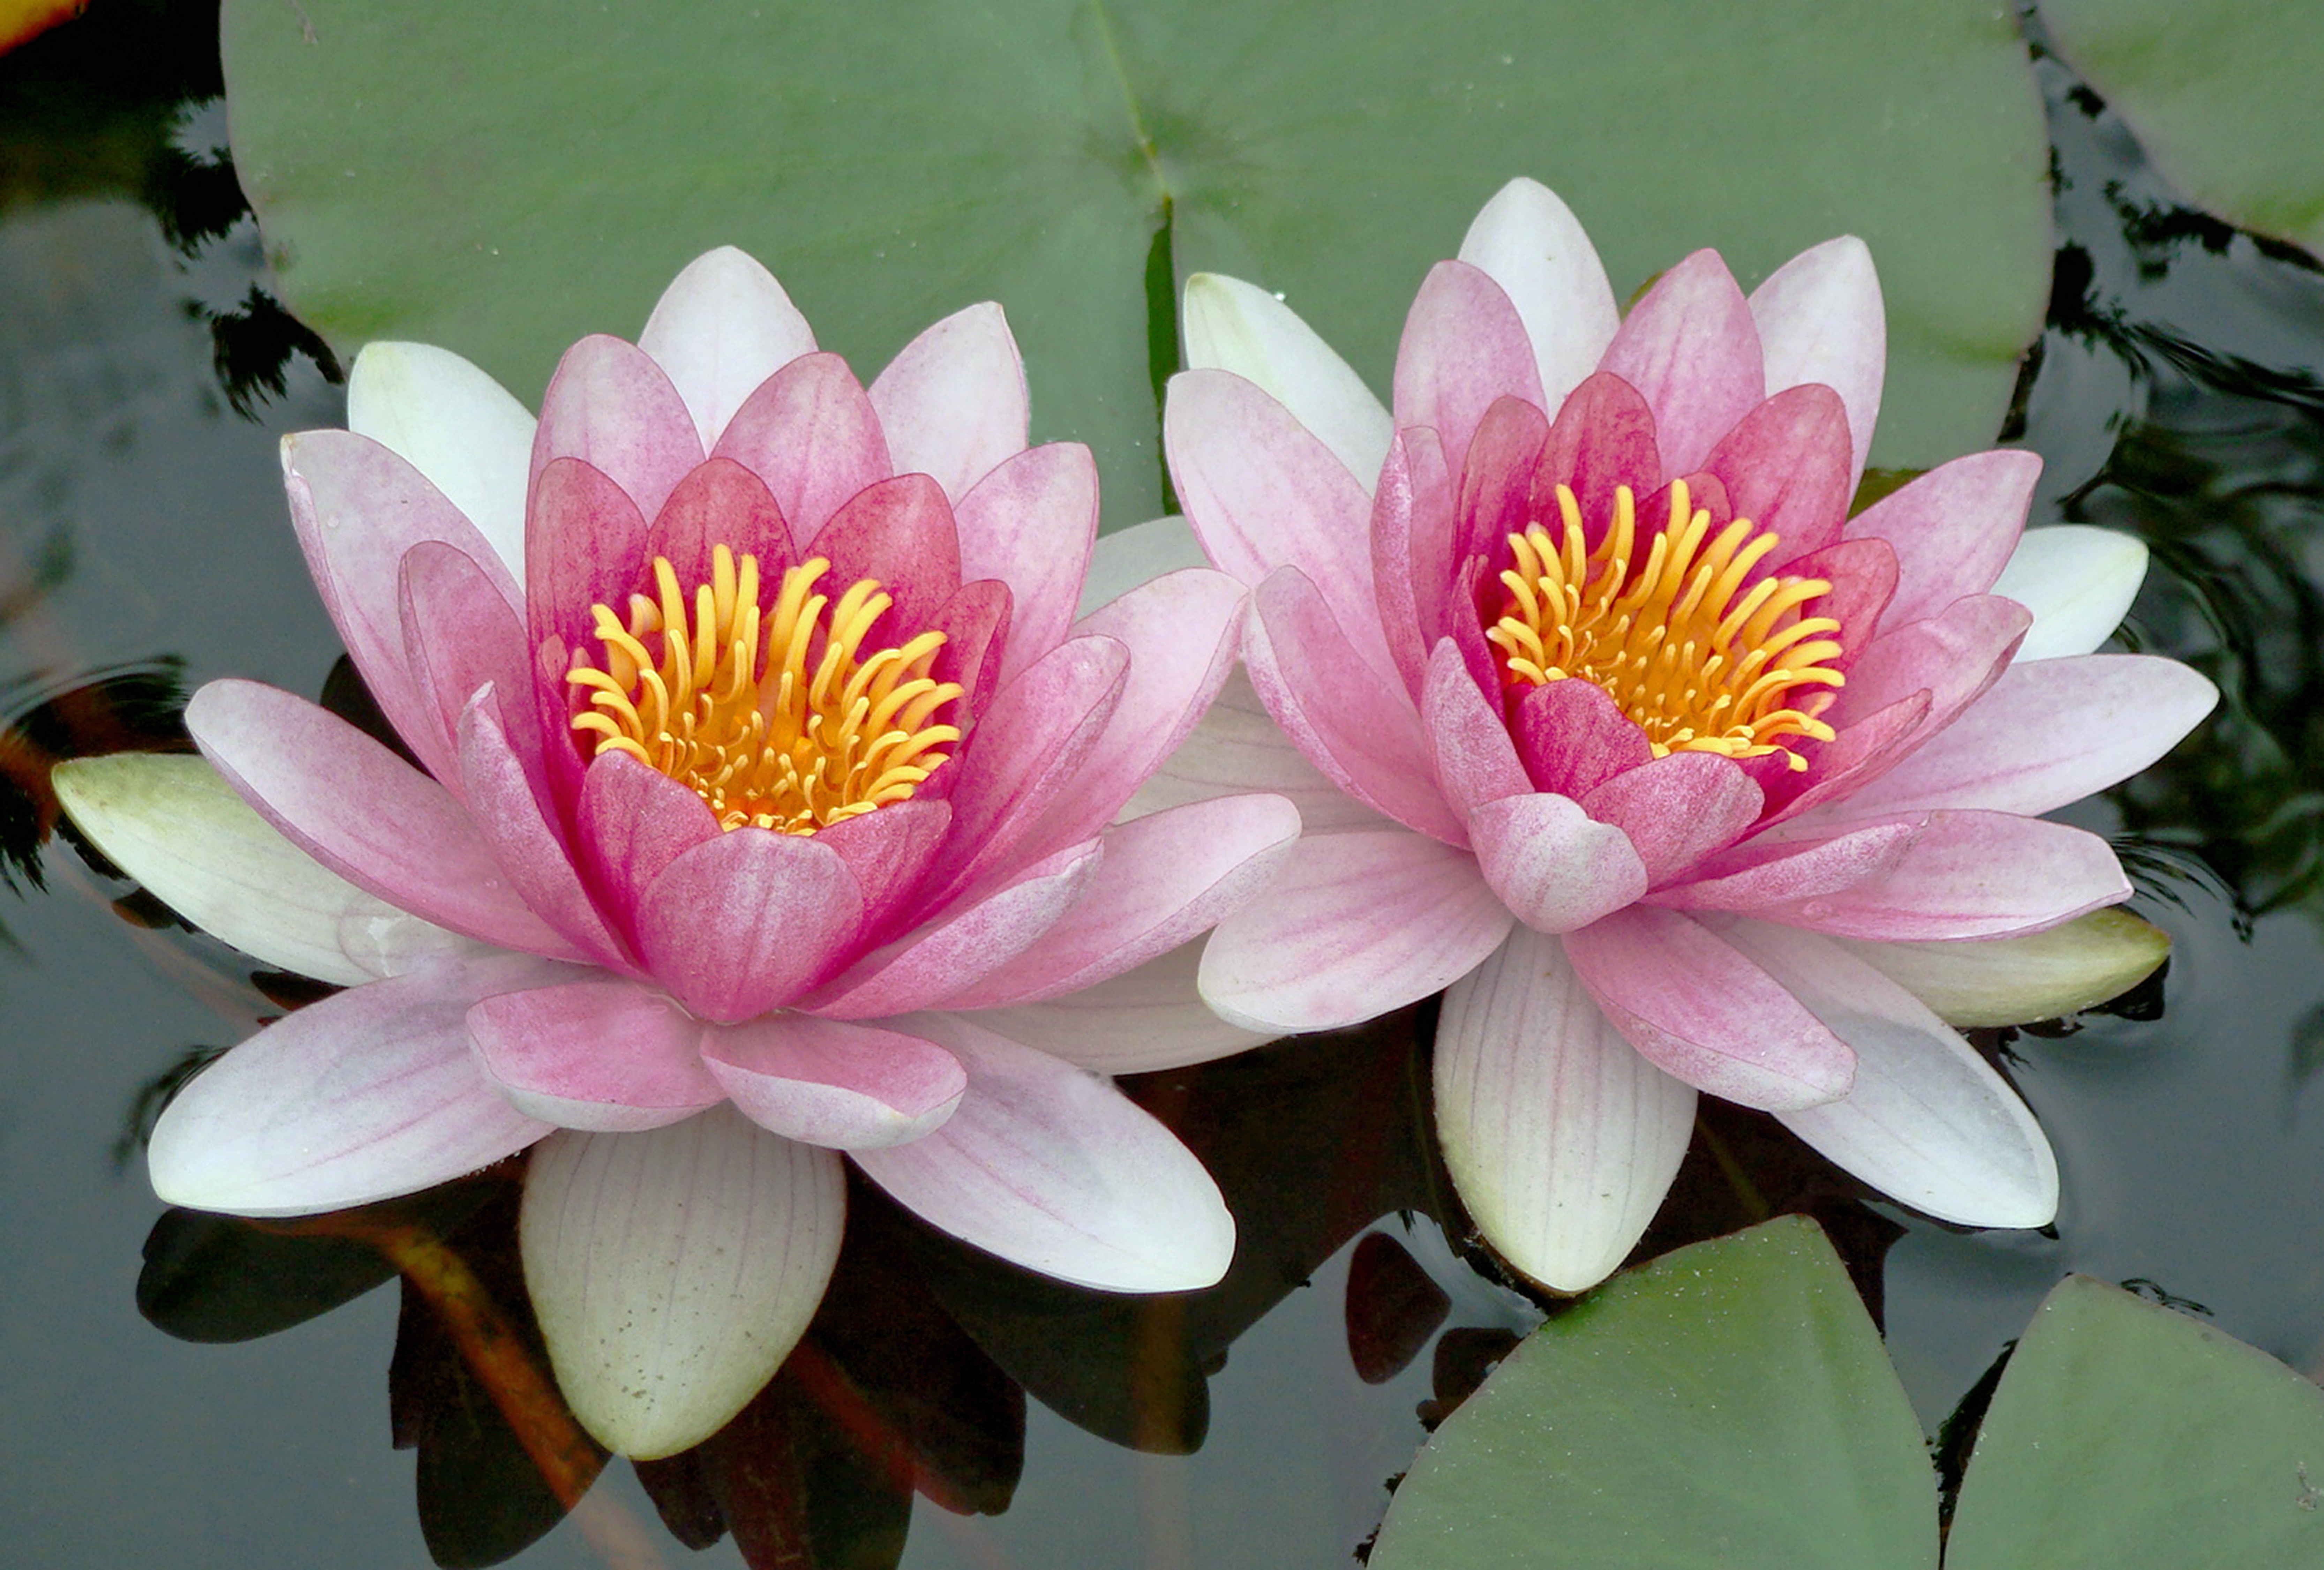
water, nature, outdoor, blossom, plant, flower, petal, summer, floral, pond, spring, natural, botany, blooming, floating, garden, sacred lotus, aquatic plant, flora, water lily, lotus, lily, floristry, waterlily, flowering plant, land plant, lotus family, proteales, hedgehog cactus